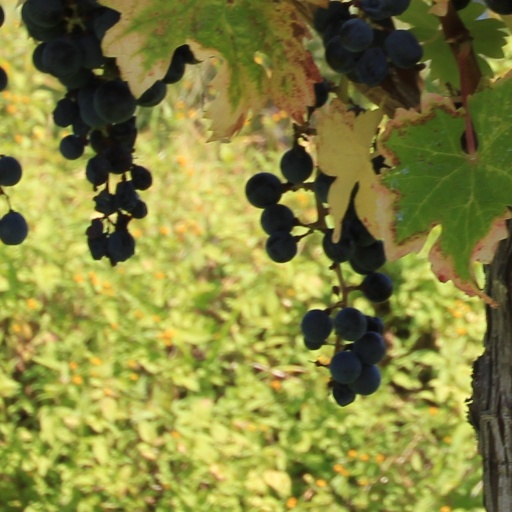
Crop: grape